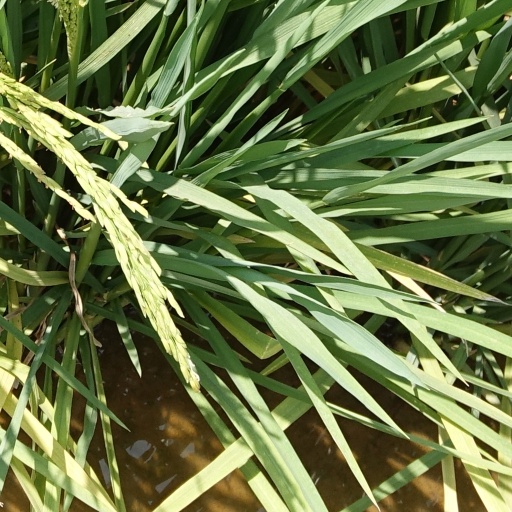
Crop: rice